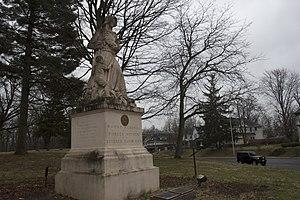
La National Road a été la première grande route aménagée aux États-Unis construite par le gouvernement fédéral. Réalisée entre 1811 et 1837, la voie, longue de 1 000 kilomètres, reliait le Potomac et la rivière Ohio et a été l'un des chemins vers l'Ouest pour des milliers de colons. Lorsqu'elle a été reconstruite dans les années 1830, elle devint le deuxième axe routier des États-Unis recouverte de macadam, selon le procédé inventé par l'Écossais John Loudon McAdam.